Bird migration perils

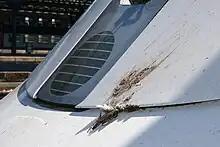
Bird killed by striking a high-speed train

Artificial light sources can attract millions of birds to lighthouses, broadcast towers and other buildings, resulting in direct mortality of birds at night. There are less artificial lights during the day, but millions of birds still die due to direct collisions with various human made structures. Birds often fatally strike the glass because they cannot differentiate between real sky and reflection of a sky in a window. Any object that increases bird density near windows can potentially lead to higher death rates. Reflective windows are particularly dangerous as birds are often attracted to them. Placing bird attractants such as bird houses, water and nutritious vegetation near windows also increases the number of birds killed. Birds may also be impacted by bright lights at nights as they have extra-retinal photoreceptors that are disoriented by the reflection of light from these buildings. Mitigating the amount of light emitted from glass surfaces at night, such as windows, can reduce the amount of fatal bird collisions with buildings and structures. To decrease the impact of artificial lighting, many cities had implemented lights out program, in which people turn off or dim the lights in tall buildings during migration season.